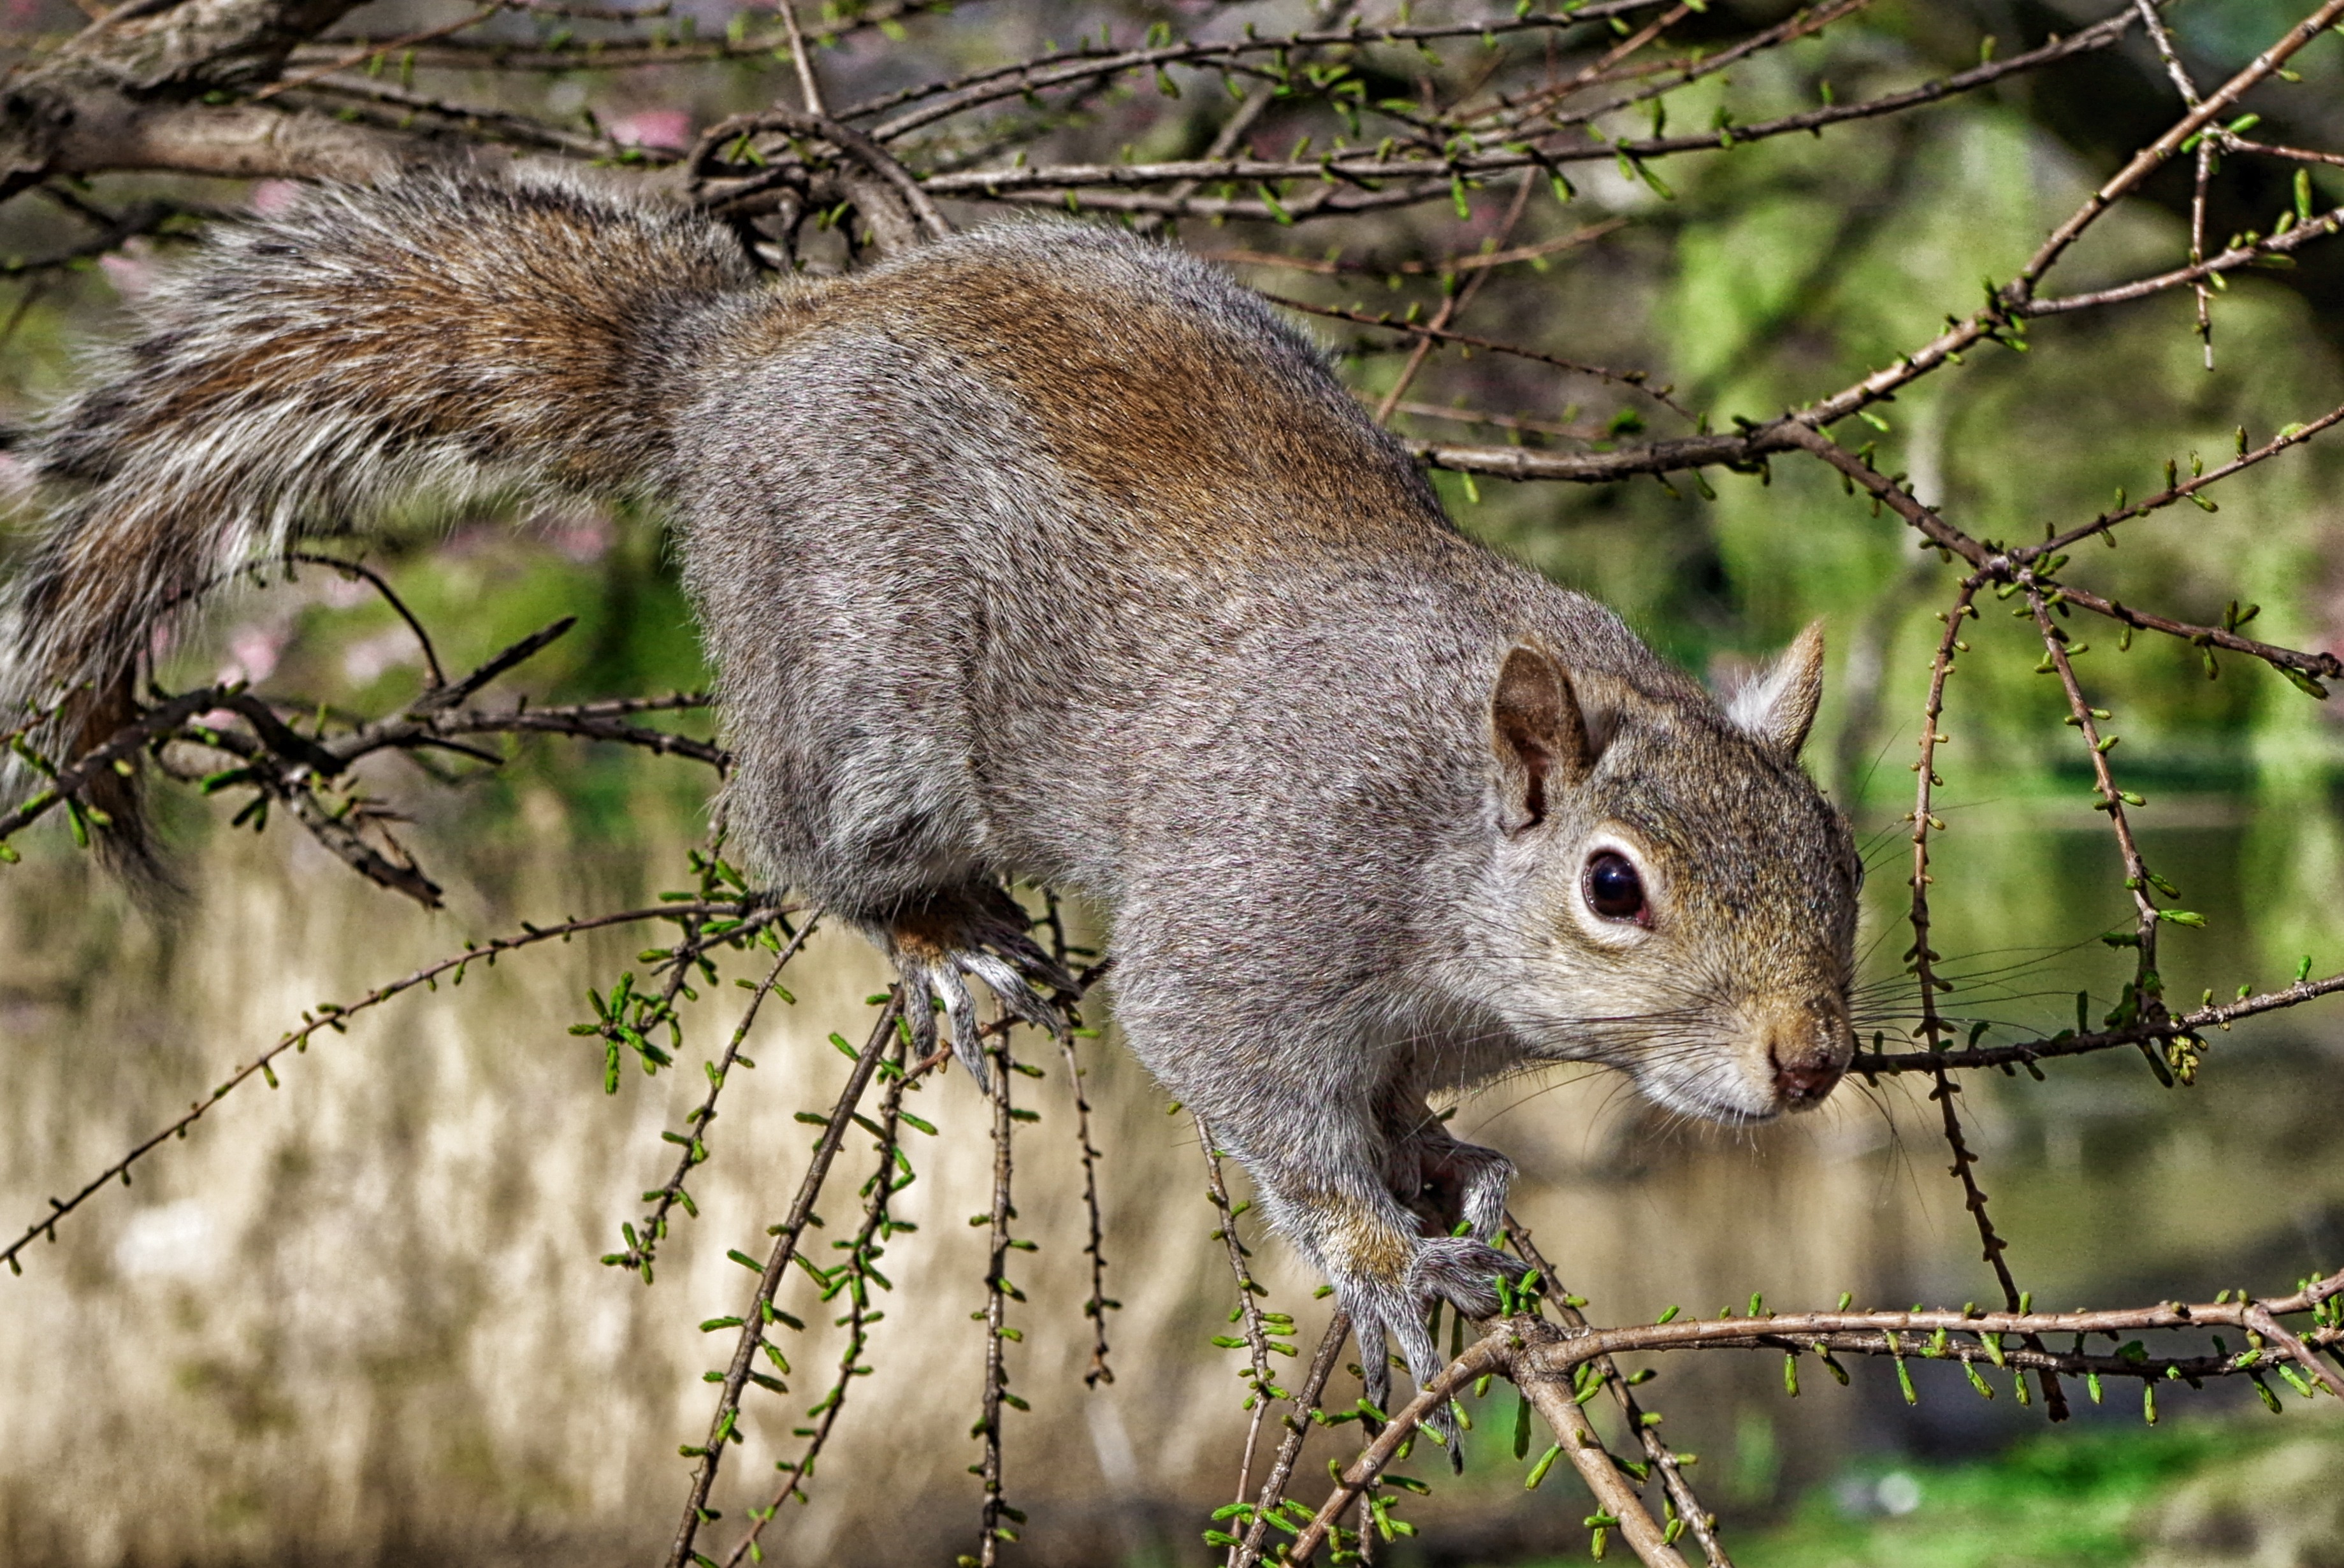
tree, nature, branch, animal, cute, wildlife, macro, mammal, squirrel, rodent, fauna, close up, outside, whiskers, vertebrate, fox squirrel